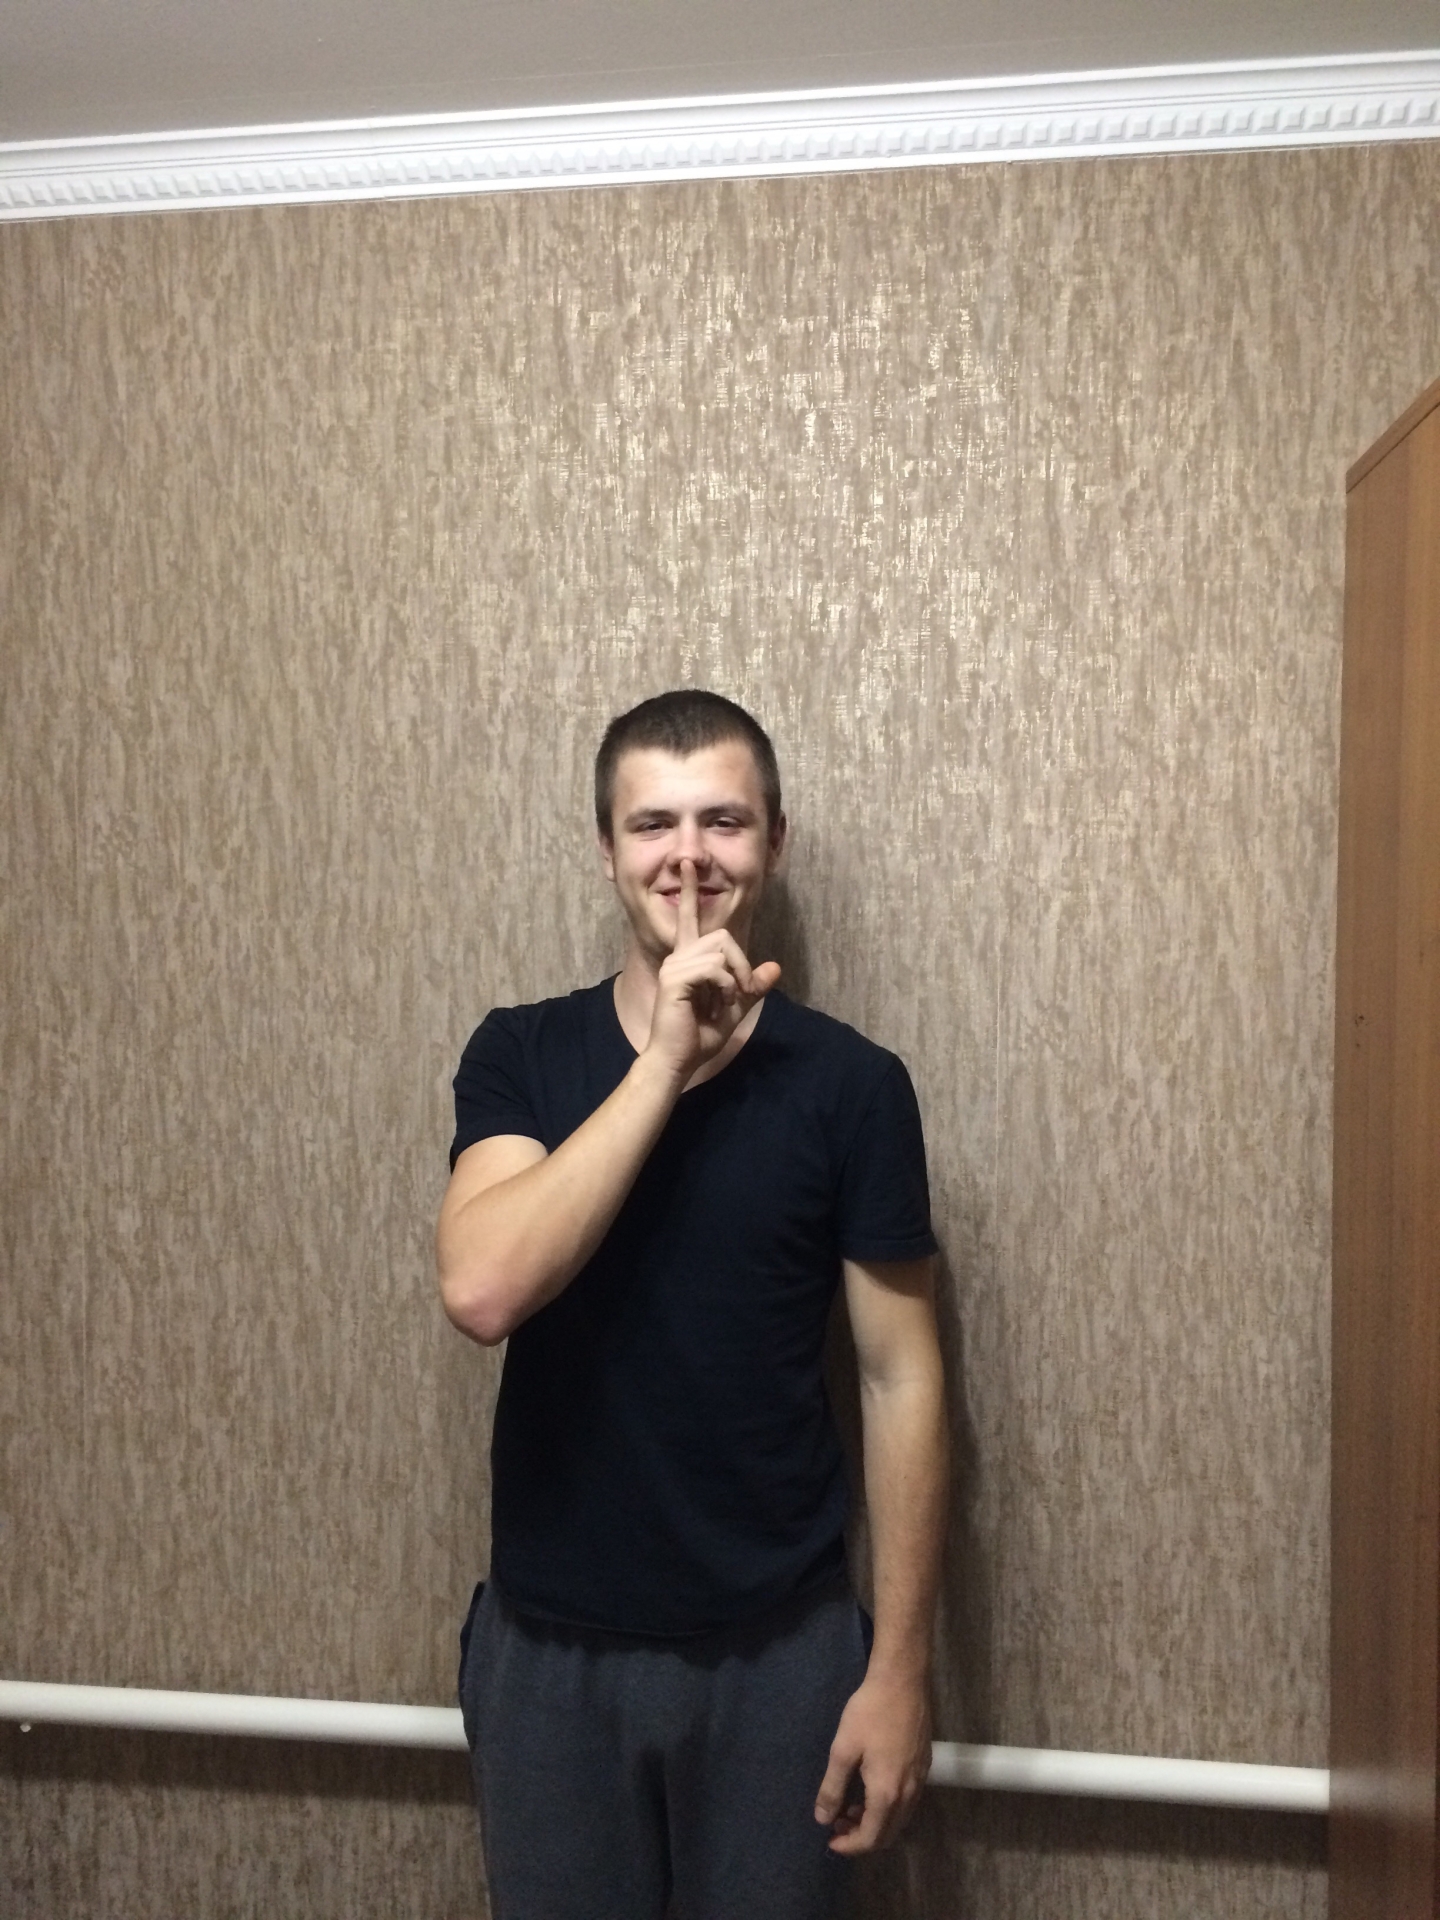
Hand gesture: mute